Hard Rock Hotel and Casino (Las Vegas)

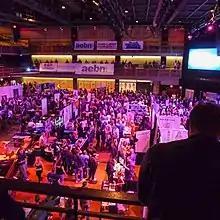
The AVN expo in 2012

In late February 2011, Nevada regulators approved a plan for the Las Vegas-based Warner Gaming to take over operations of the resort from Morgans Hotel Group. Through the deal, Hard Rock Hotel lender Brookfield Asset Management would also invest additional capital in the resort and take over the stake held by Morgans. The deal was finalized in March 2011, and the debt was restructured to approximately $897 million. Brookfield's purchase included the property occupied by the adjacent Hard Rock Cafe, but the restaurant itself remained under the ownership of Hard Rock International. The Hard Rock Hotel experienced another year of financial loss in 2011, because of the poor local economy and new competition from the Cosmopolitan of Las Vegas, which targeted the same demographic of young, hip people. However, financial losses for the year were not as bad as 2010.